Le Perron

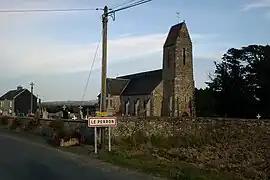
The church

Le Perron is a commune in the Manche department in Normandy in north-western France.